Kundol Lake

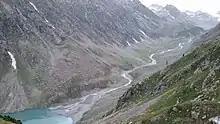
Kundol Lake Water Entrance

Kundol Lake lies in the lap of Hindu Kush mountains at an elevation of (9,950 ft), in the north of Utror, encompassed by snow-clad mountains and towering trees. The trail to the lake from Ladu is easy to follow as a large stream flows downwards from the lake, which merges with River Swat in the Kalam Valley. The trail follows the stream and passes by forests and waterfalls. The mountains around the lake are covered by a thick blanket of vegetation. The banks of Kundol Lake serve as a camping site during the summer season for the trekkers.